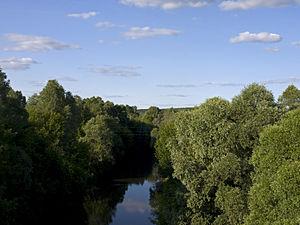
La rivière Toïma est un cours d'eau de Russie et un affluent droit de la rivière Kama. La Toïma arrose les républiques d'Oudmourtie et du Tatarstan.